St. Joseph Catholic Mission Church

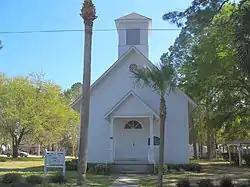

The St. Joseph Catholic Mission Church (also known as the Port St. Joe Garden Club) is a historic site in Port St. Joe, Florida, located at 216 8th Street. On July 31, 1998, it was added to the U.S. National Register of Historic Places.